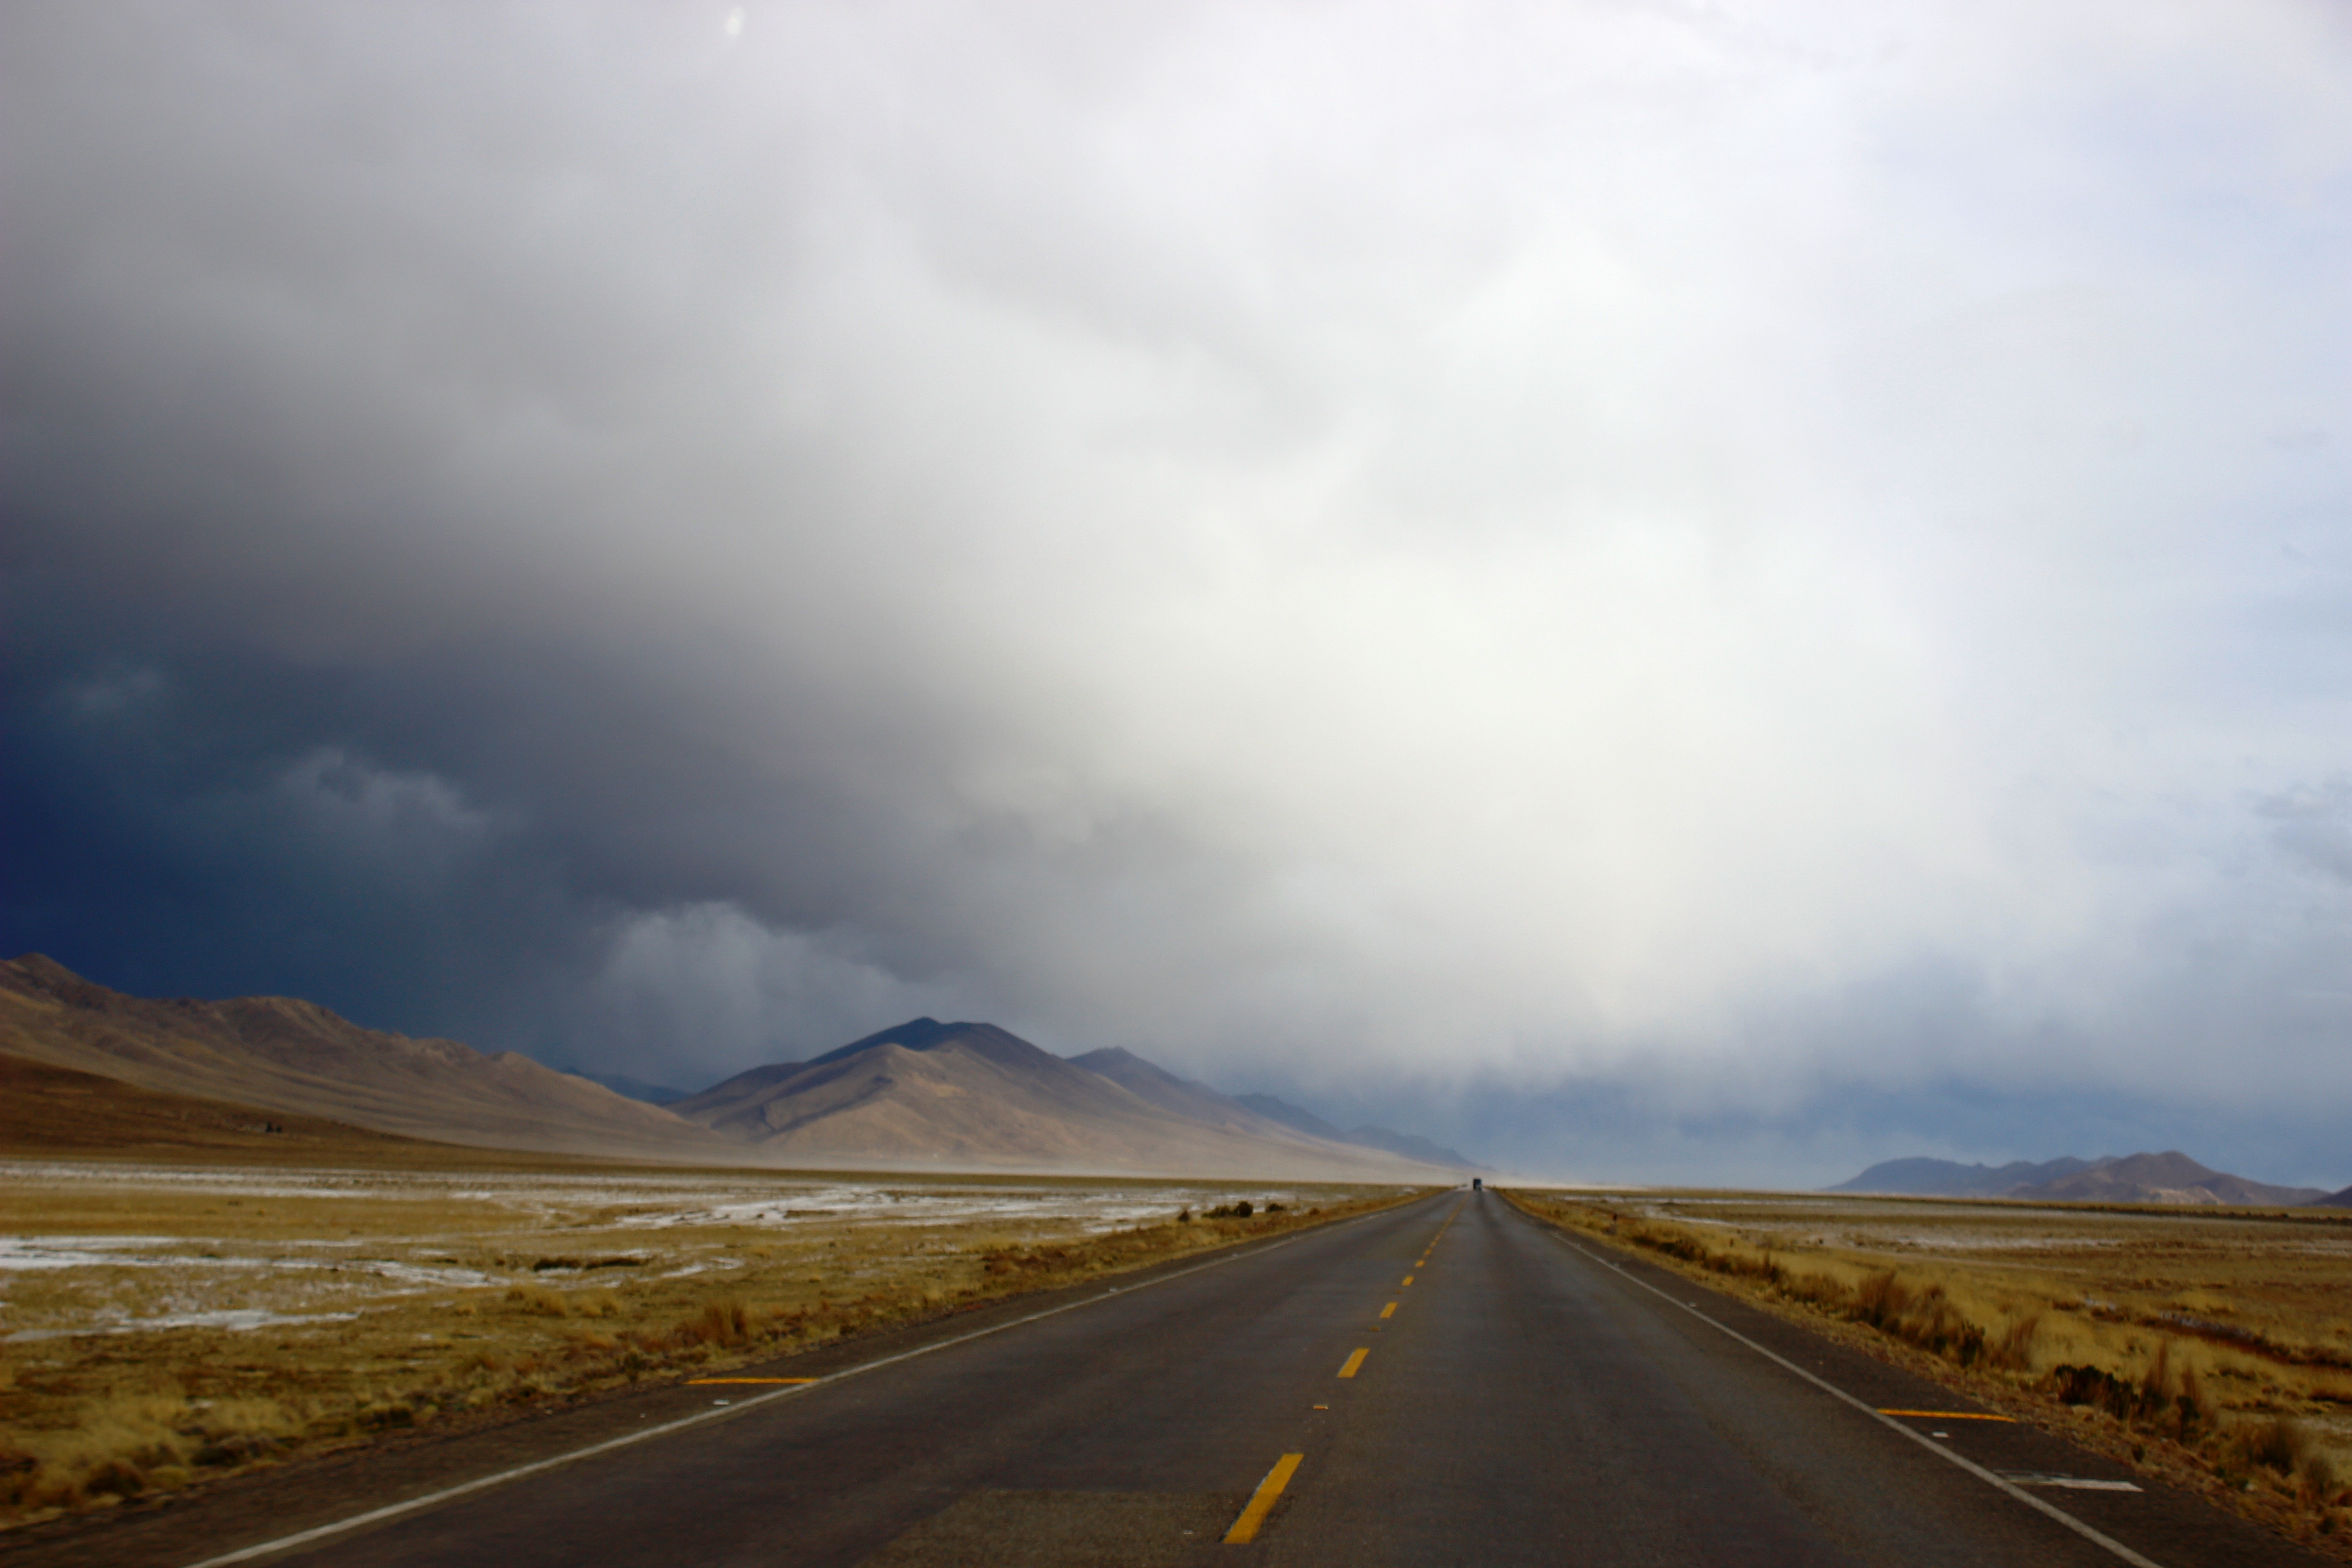
landscape, nature, horizon, wilderness, mountain, cloud, sky, road, meadow, prairie, sunlight, morning, hill, highway, valley, land, mountain range, asphalt, travel, explore, range, wild, green, tranquil, hike, balance, drive, peaceful, weather, fitness, plain, climb, life, wander, trees, road trip, clouds, elements, earth, infrastructure, spa, plateau, beauty, exploration, scene, discover, success, wellness, rural area, wellbeing, achieve, accomplish, centered, atmospheric phenomenon, mountainous landforms